Motorola Slvr

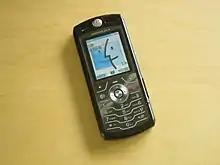
Motorola Slvr L7

The Motorola Slvr L7 (styled SLVR L7), also marketed as MOTOSLVR, is a candybar style mobile phone made by Motorola for GSM networks. It was announced at the 3GSM fair on February 14, 2005 originally under the name SLVR V8. Inspired by the Motorola Razr V3, the Slvr shares the same flat keypad and was designed to be thin and compact: it was just thick which was considered very thin at the time.